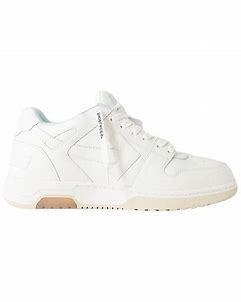
Brand: Off-White
Model: Off Out Of Office For Walking